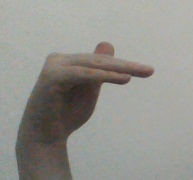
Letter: khaa